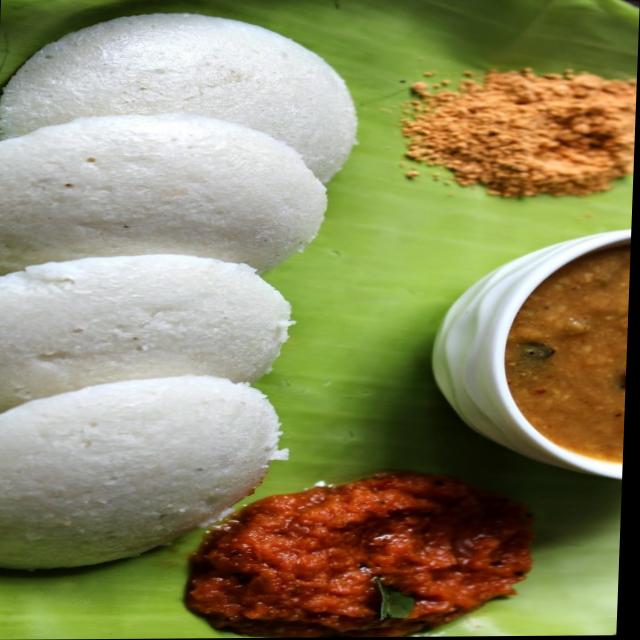
Dish: idli